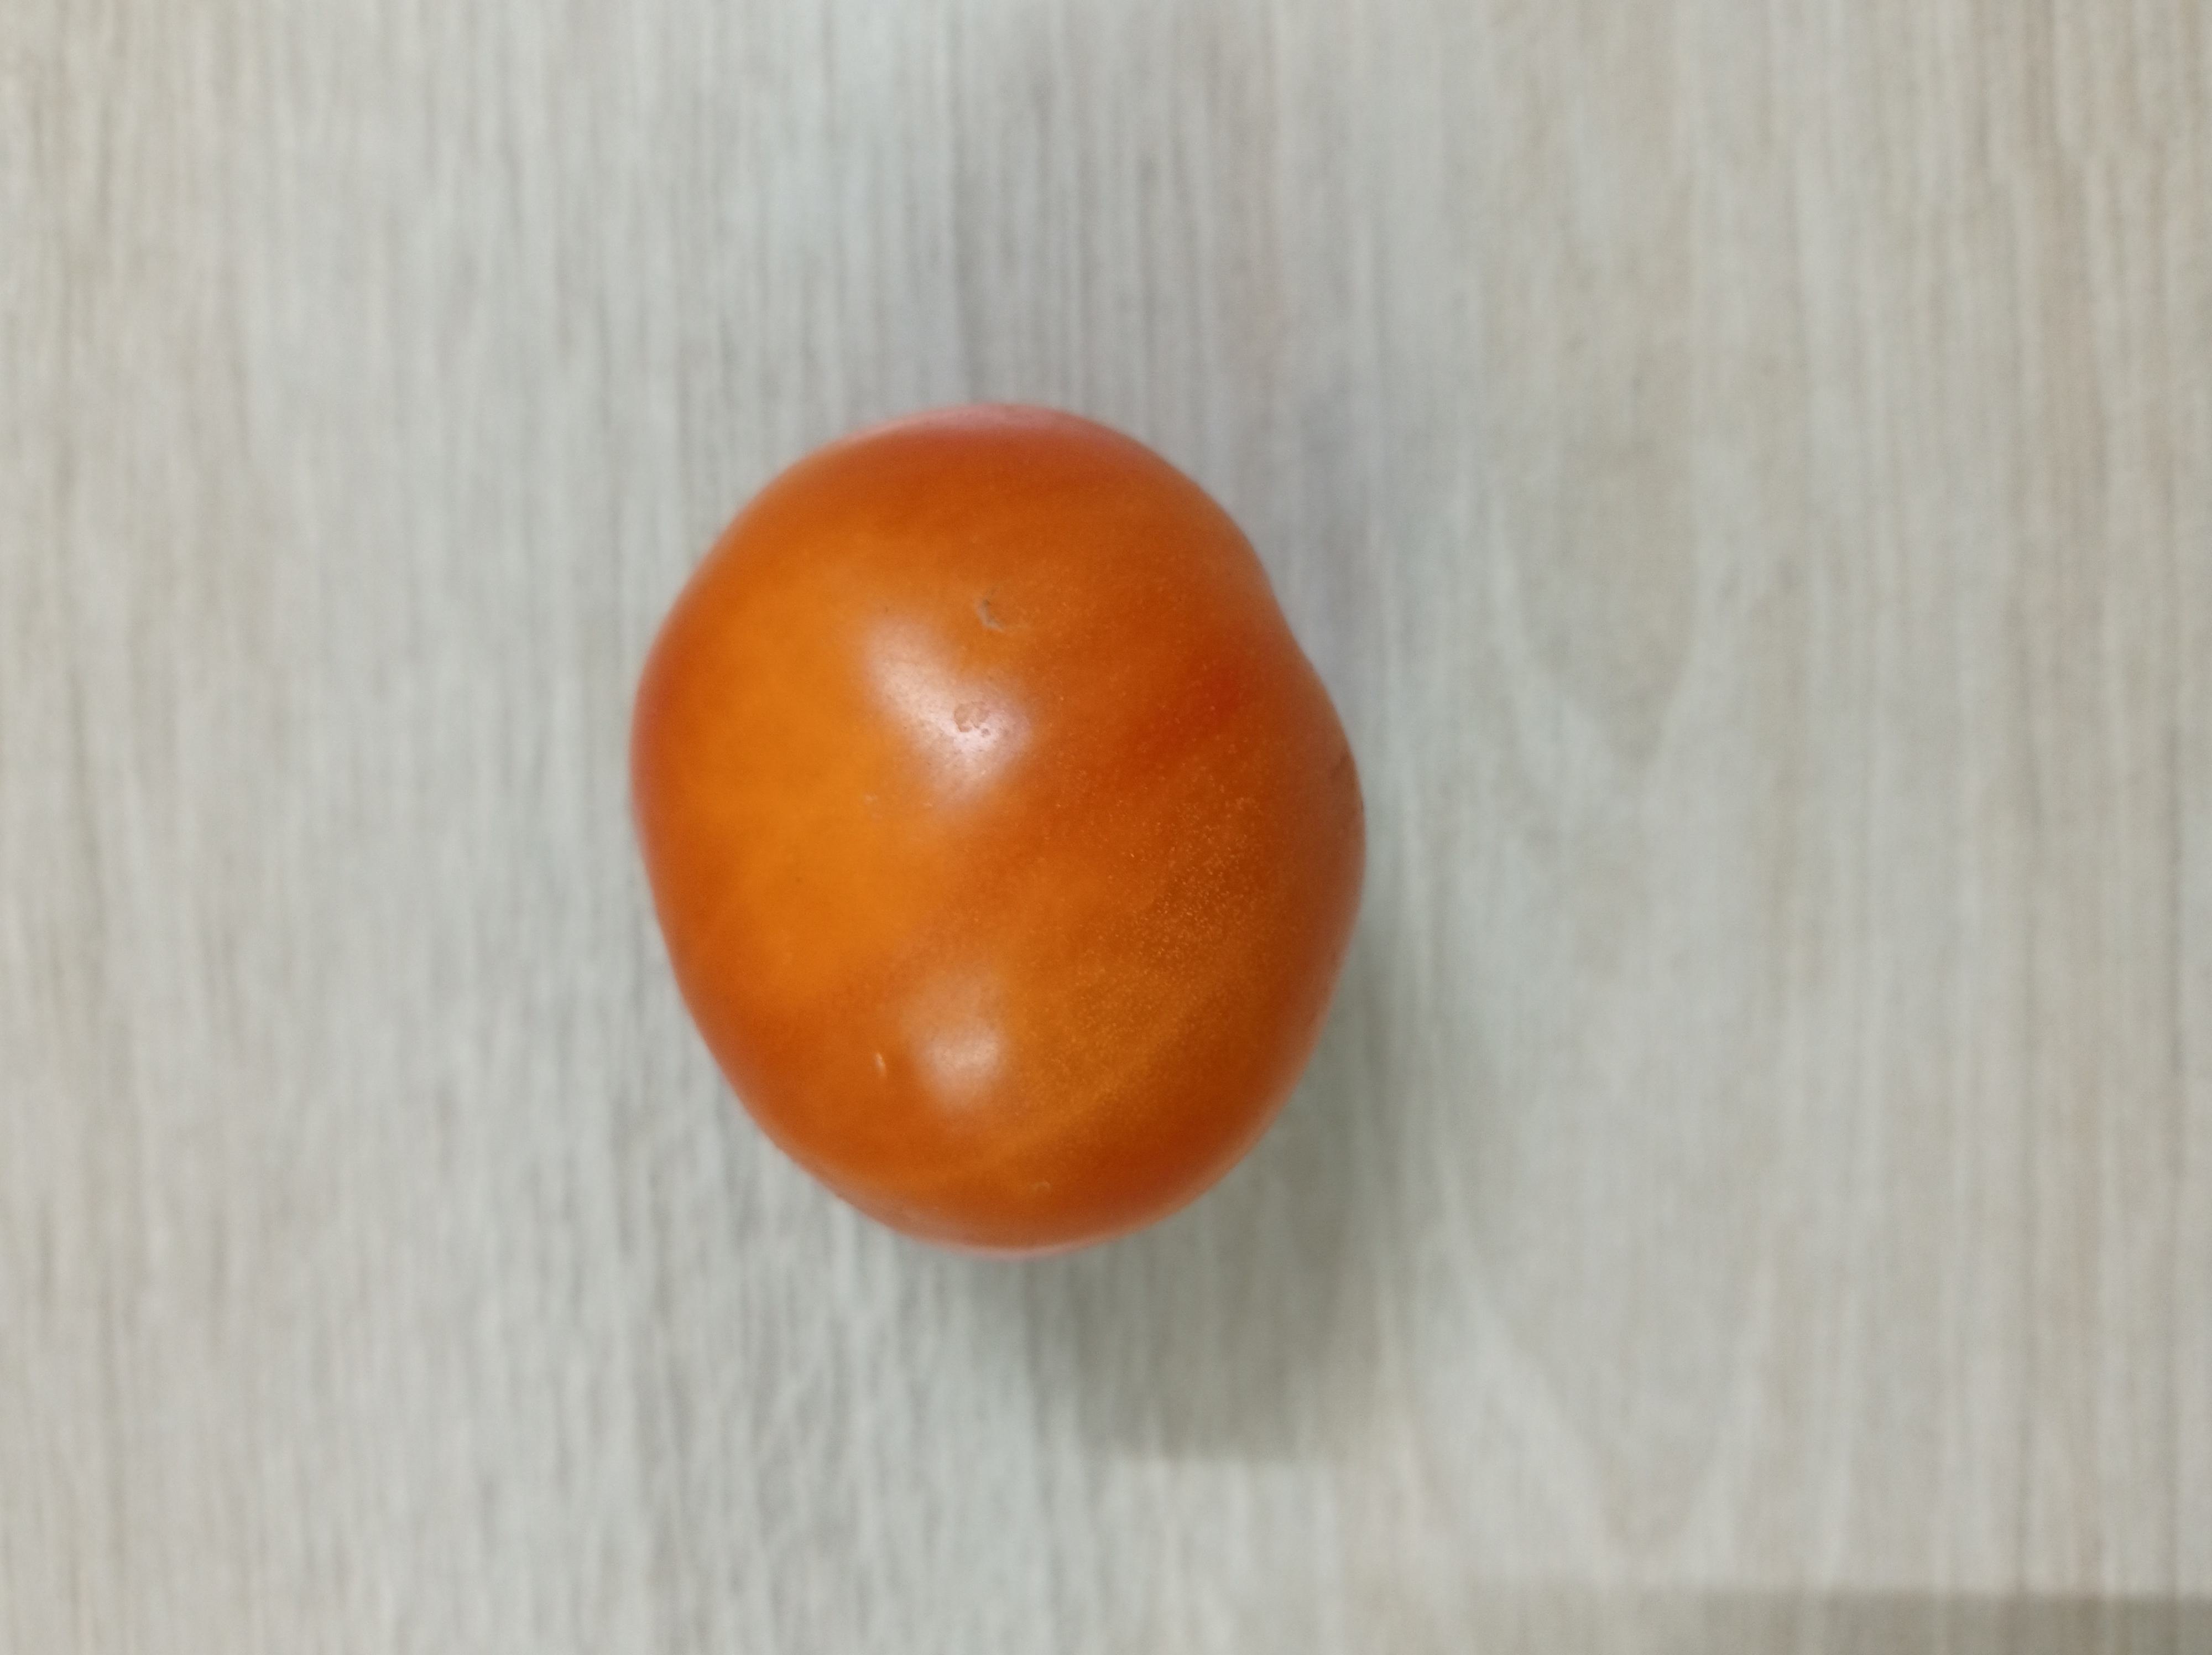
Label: Fresh